Alexey Sitnikov (politician)

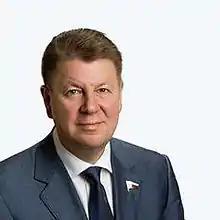

Alexey Vladimirovich Sitnikov (June 19, 1971, Krasnoye-na-Volge, Kostroma Oblast) is a Russian political figure, deputy of the 8th State Duma.